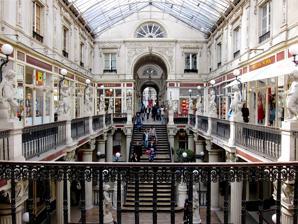
Building: Passage Pommeraye
Country: France
Year built: 1843
Passage Pommeraye, Nantes The Passage Pommeraye is a small shopping arcade in central Nantes , France , named after its property developer , Louis Pommeraye. Construction started at the end of 1840 and was completed on 4 July 1843. The Passage Pommeraye is a passage between two streets, the rue Santeuil and rue de la Fosse, with one 9.40 m higher than the other. Midway, there is a flight of steps and the mall then continues on another floor. Two architects , Jean-Baptiste Buron and Hippolyte Durand Gasselin, contributed to its design, which is very elaborate and includes renaissance style sculptures. The Passage Pommeraye has been classified as a historic monument since 1976. Movies The Passage Pommeraye can be seen in several movies : Lola by director Jacques Demy . Une chambre en ville by director Jacques Demy . Les Parapluies de Cherbourg by director Jacques Demy . La reine blanche by director Jean-Loup Huber . Jacquot de Nantes by director Agnès Varda (Jacques Demy's wife] Sources https://archive.today/20120910110520/http://www.nantes44.com/pommeray.htm (in French), accessed on 10 November 2005 Photos Passage Pommeraye, Nantes Passage Pommeraye, Nantes Passage Pommeraye, Nantes Authority control databases : Geographic Mérimée Structurae 47°12′48″N 1°33′35″W / 47.21333°N 1.55972°W / 47.21333; -1.55972